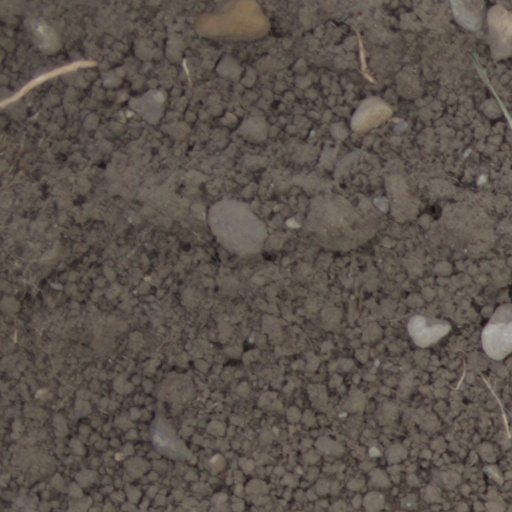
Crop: wheat